Gynaeceum

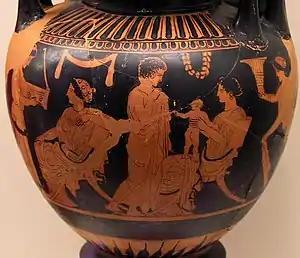
Family scene in a "gynaeceum" – painted on a "lèbes gamikòs" about 430 BC

In Ancient Greece, the gynaeceum ("gynaikeion", from Ancient Greek , "gynaikeia": "part of the house reserved for the women"; literally "of or belonging to women, feminine") or the gynaeconitis ("gynaikōnitis": "women's apartments in a house") was a building or the portion of a house reserved for women, generally the innermost apartment. In other words, a women's quarters, similar to the South Asian antahpura and Islamic South Asian zenana. The "gynaeceum" is the counterpart to the "andrōn", or male quarters.